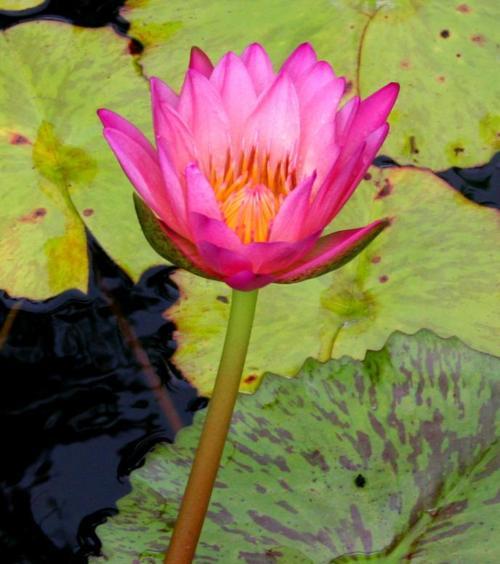
Label: water lily